Ksi (Cyrillic)

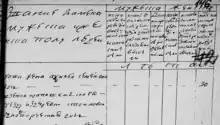
An example of the use of Ksi after it was formally abolished: a civil census 1782 (GATO, f. 389, cat. 1, case 2, p. 146): "Жена Аѯинья Семенова дочь — 30…"

Ksi (Ѯ, ѯ italics: "Ѯ" "ѯ") is a letter of the Cyrillic script. It is a letter of the early Cyrillic alphabet, derived from the Greek letter Xi (Ξ, ξ). It was mainly used in Greek loanwords, especially words relating to the Church.